Lego Modular Buildings

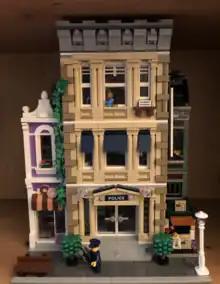
Lego modular Police Station

The side of the building features a large poster for "Soap Suds", a reference to the laundromat featured in the Brick Bank set. On either side of the station are a donut shop and a newspaper kiosk. The station consists of an evidence locker, jail cell, interrogation room, detective's office, mugshots room, and a bathroom. In the rear of the Police Station, there is also a reference to the American sitcom, Brooklyn Nine-Nine. Above the donut shop is an apartment with a kitchenette, a record player, a rug, and a bed. The set contains hidden features such as a bed that is hinged to reveal an opening in the floor providing access to the donut shop below, and the floor in the jail cell can be lifted to reveal a spoon and a tunnel leading to the rear of the building with a crack on the exterior.